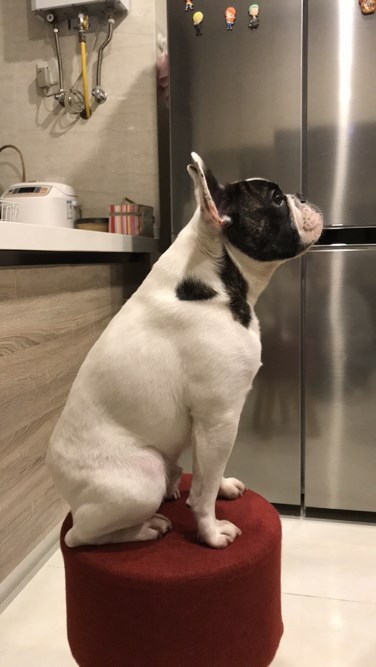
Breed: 1121-n000002-French_bulldog